Faxton

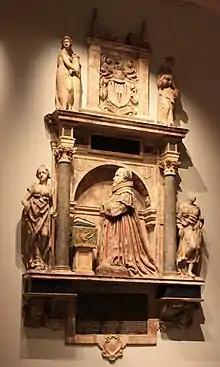
Monument to Augustine Nicolls, now in the Victoria and Albert Museum

Faxton is an abandoned village in the civil parish of Lamport, in the West Northamptonshire district, in the ceremonial county of Northamptonshire in England. The site is a scheduled monument. Nearby are the villages of Old, Lamport and Mawsley and the Northampton and Lamport Railway.